Pssst!

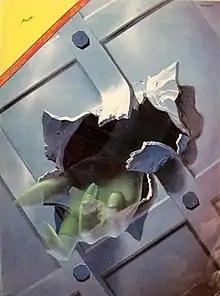
The cover of "pssst!" #1 by Angus McKie and John Higgins.

Pssst! (styled as pssst!) was a short-lived British comics magazine published by Never–Artpool in 1982. "Pssst!", which lasted ten monthly issues, was an attempt to publish a British equivalent of the lavish French bande dessinée magazines.